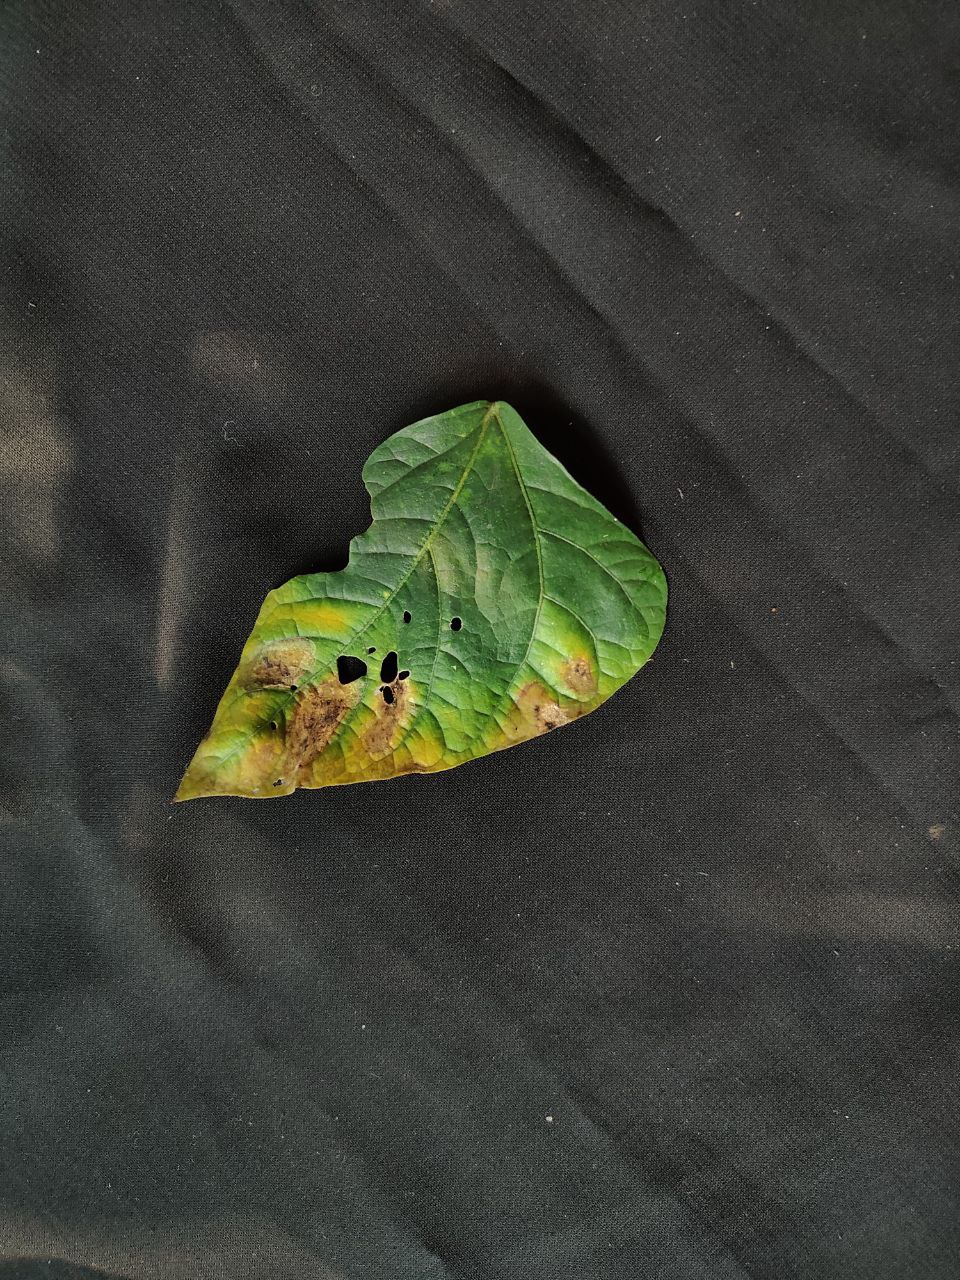
Crop: cowpea
Leaf condition: Bacterial wilt